Fereshteh Khosroujerdy

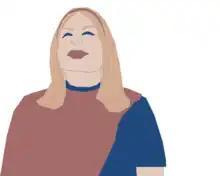

Fereshteh Khosroujerdy is a visually impaired Iranian singer. Born visually impaired, she fled Iran and lived in the UK in 2007 after experiencing domestic abuse at the hands of her husband.